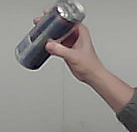
Product: redbull_energydrink